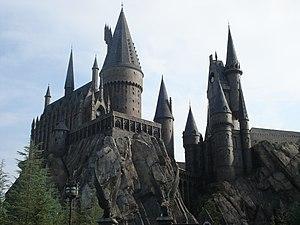
Réplique du château de Poudlard à Universal's Islands of Adventure.
Harry Potter [ʔaʁi pɔtœʁ] est une série littéraire de low fantasy écrite par l'auteure britannique J. K. Rowling, dont la suite romanesque s'est achevée en 2007. Une pièce de théâtre, considérée comme la « huitième histoire » officielle, a été jouée et publiée en 2016. Les livres et le script de la pièce ont été traduits en français par Jean-François Ménard.
Les Animaux fantastiques : Les Crimes de Grindelwald est un film fantastique américano-britannique réalisé par David Yates, sorti en 2018.